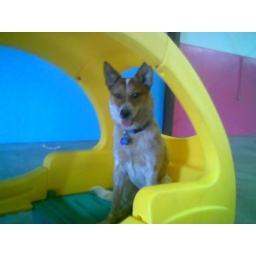
Cobar sitting in the cute little kid car at the new daycare